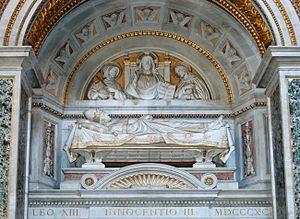
Tombeau d'Innocent III. Transept gauche de la basilique Saint-Jean-de-Latran (Rome).
Voici la liste des nécropoles papales situées hors de la basilique Saint-Pierre. Sur 265 papes, 116 ont souhaité être enterré ailleurs qu'à la basilique Saint-Pierre de Rome.
Lotario dei conti di Segni, de la famille des comtes de Segni, est le 176ᵉ pape de l'Église catholique, élu le 8 janvier 1198 sous le nom d’Innocent III. Il est considéré comme l’un des plus grands papes du Moyen Âge.